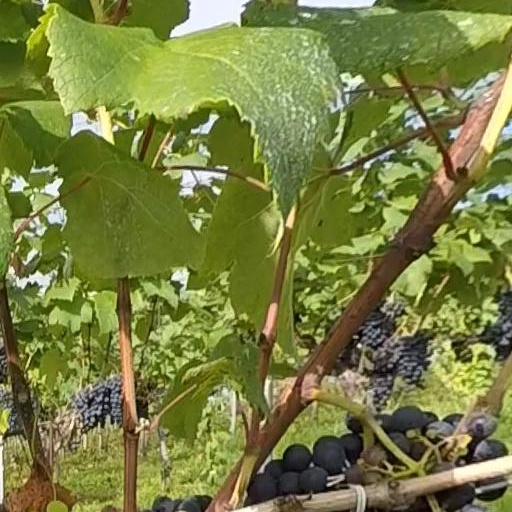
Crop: grape